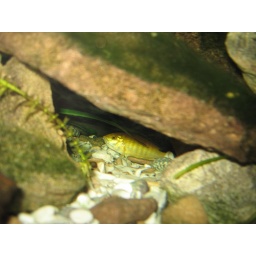
electric yellow female with brood in mouth